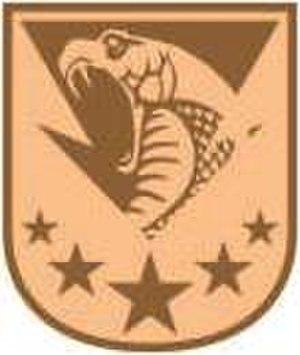
GCP 11
Le groupement des commandos parachutistes est l'unité d'élite opérationnelle non organique de la 11ᵉ brigade parachutiste. Ses effectifs sont répartis entre les différents régiments de la brigade. Ces commandos forment des groupes de chuteurs opérationnels susceptibles d'être parachutés en avant des troupes afin de marquer des zones de parachutage pour le gros des troupes. Bien qu'ils effectuent des missions parfois complexes, les GCP n’appartiennent pas aux forces spéciales.